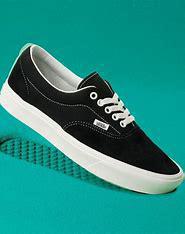
Brand: Vans
Model: 100